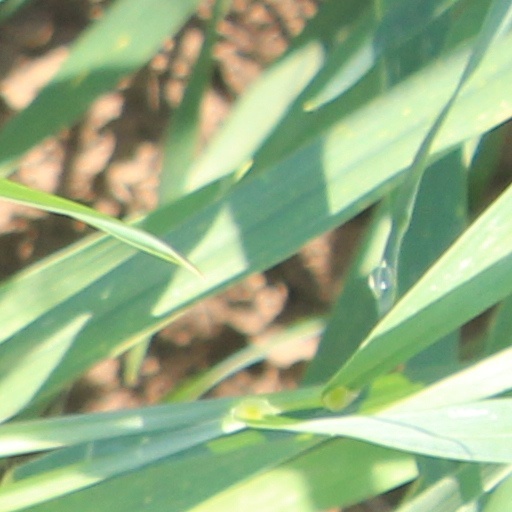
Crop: wheat